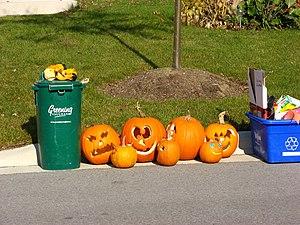
Une jack-o’-lantern est un lampion fabriqué à partir d'un navet ou d'une citrouille évidée dans laquelle un visage, souvent grimaçant, a été découpé.